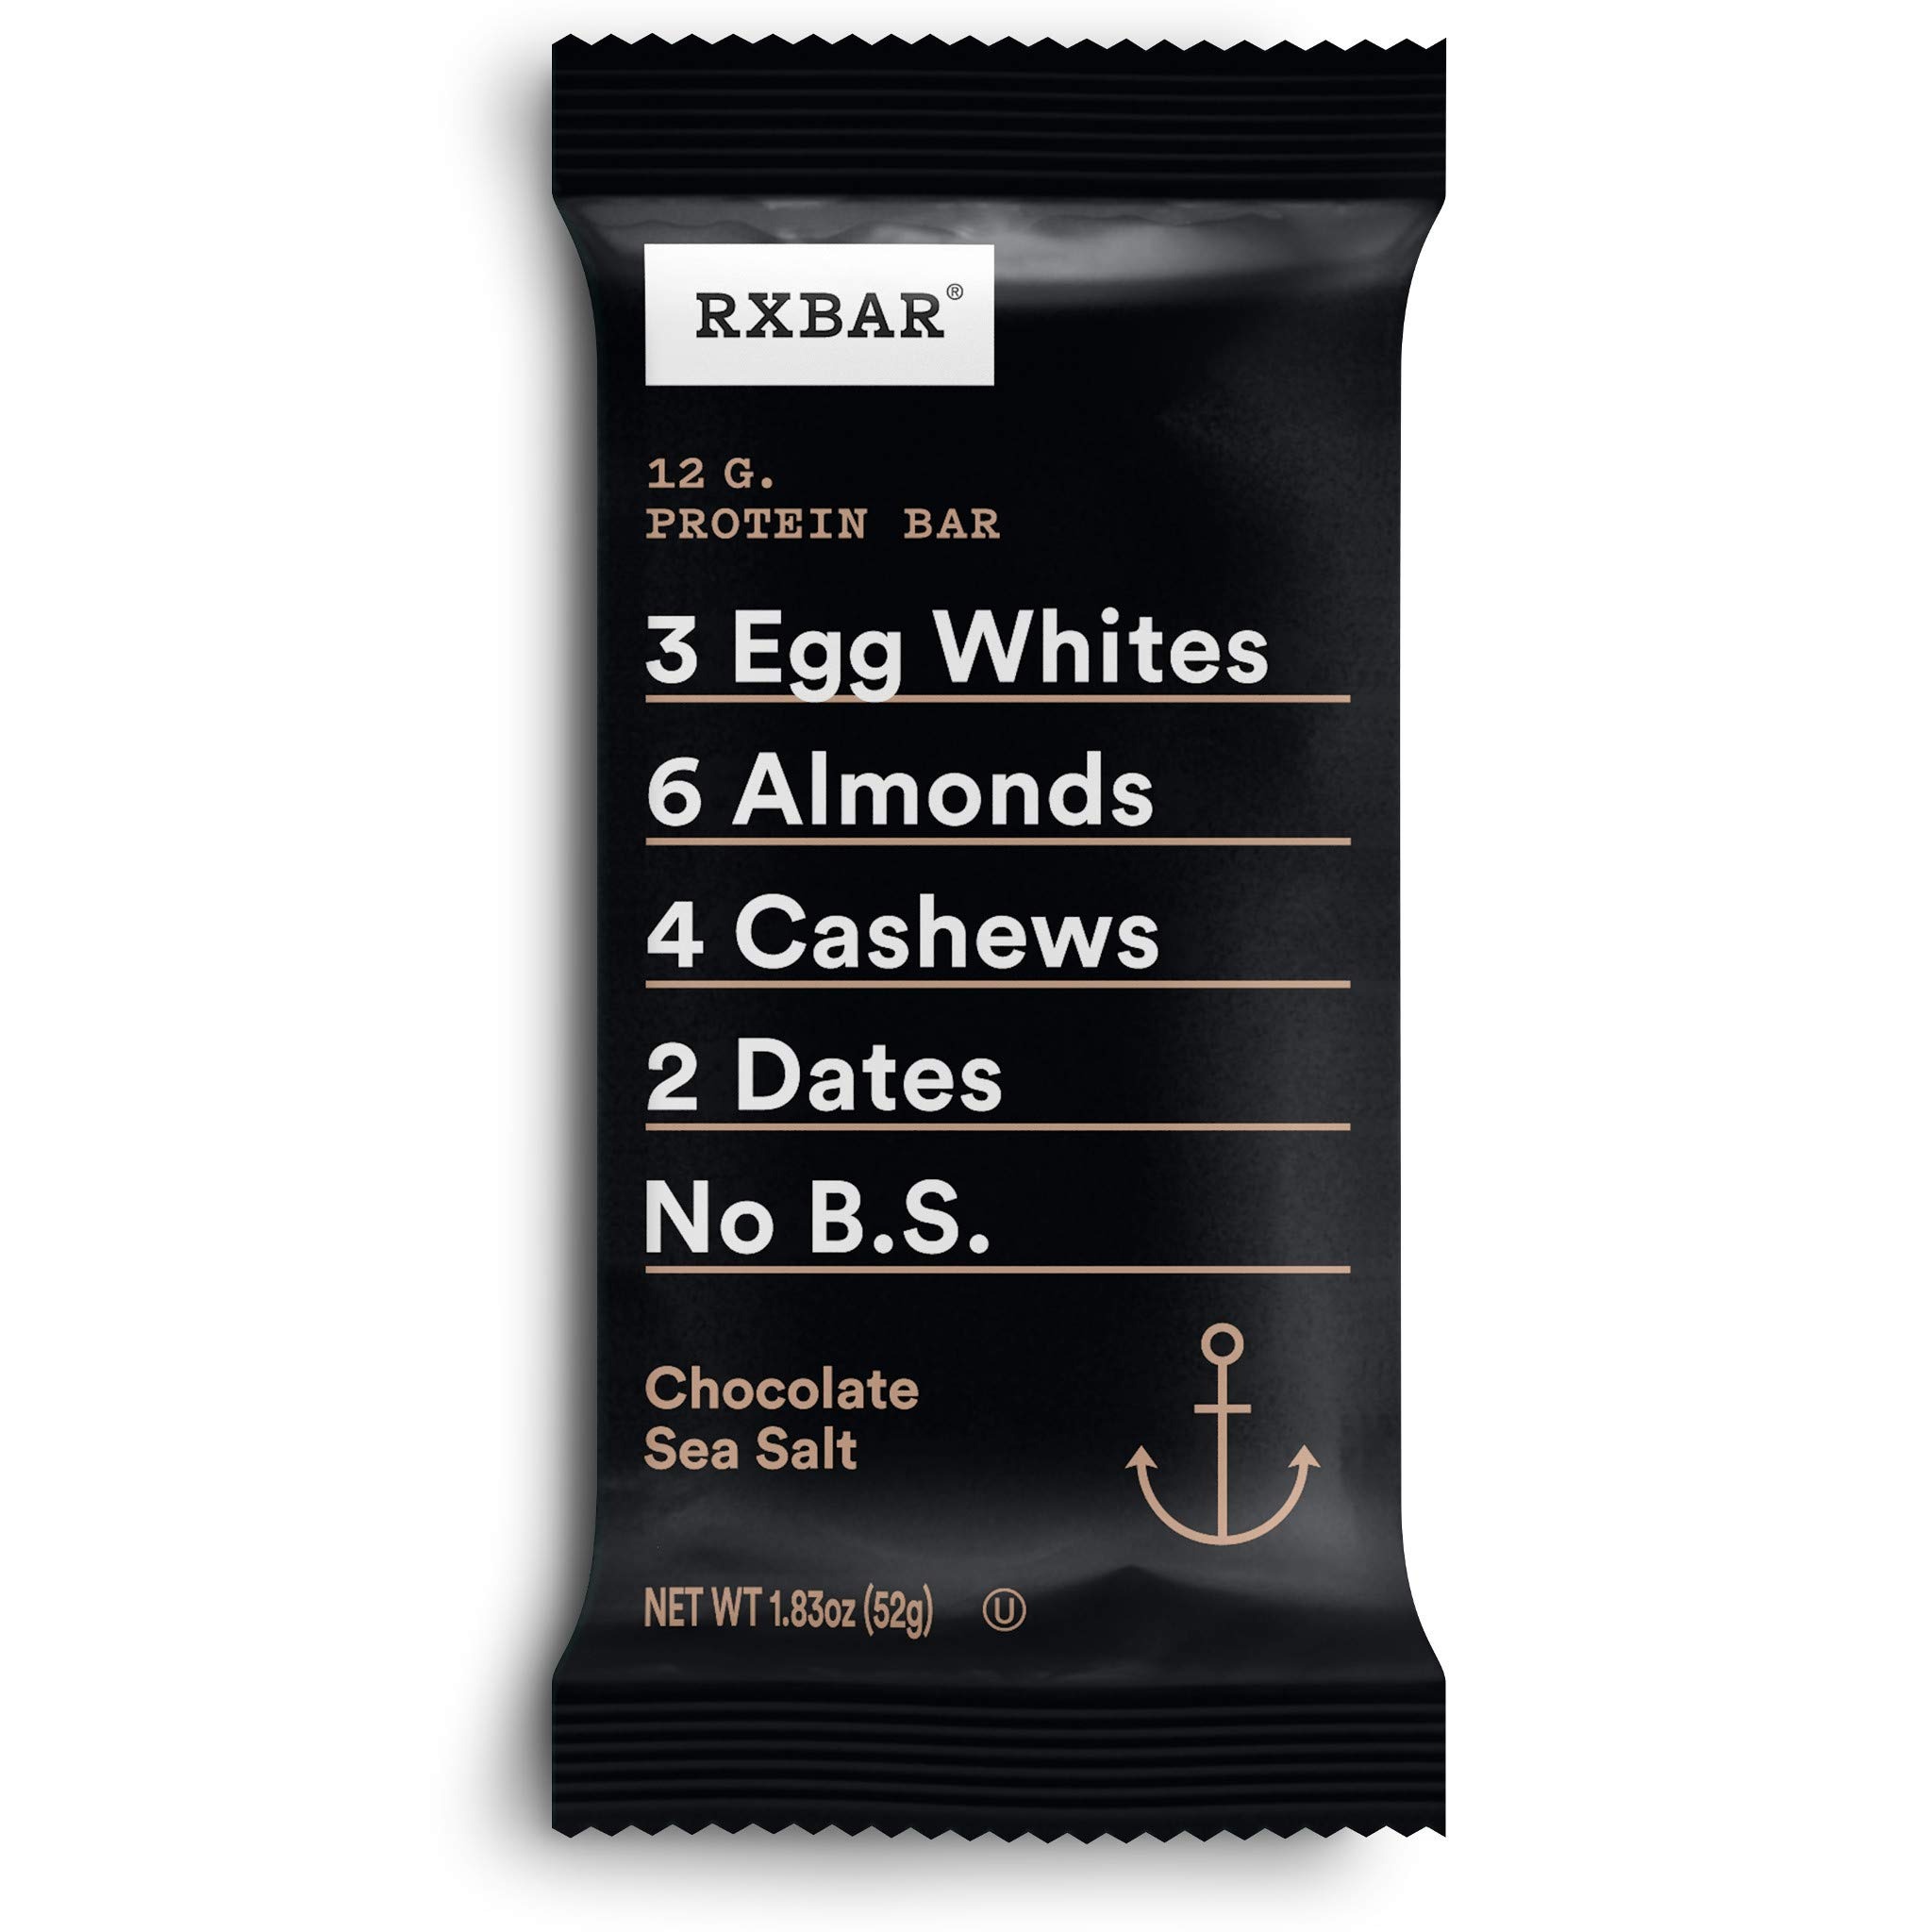
Item Name: RxBar, Whole Food Protein Bar, Chocolate Sea-Salt, 1.8 oz
Bullet Point 1: RXBARs are whole food protein bars made with egg whites, dates, nuts and natural ingredients like 100% cacao or blueberries to provide added taste and texture.
Bullet Point 2: No added sugar, no gluten, no soy, no dairy, no GMO, no B.S.
Bullet Point 3: 12g of egg white protein, 4g of fiber, 200 calories.
Value: 1.8
Unit: Ounce

Price: 3.055